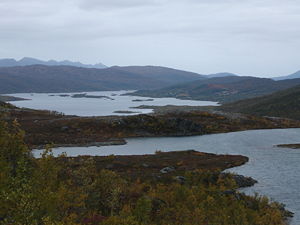
Ringvassøya
Skogsfjordvatn på Ringvassøya
Ringvassøya er Norges sjette største ø. Øen ligger i kommunerne Karlsøy og Tromsø i Troms og Finnmark fylke.